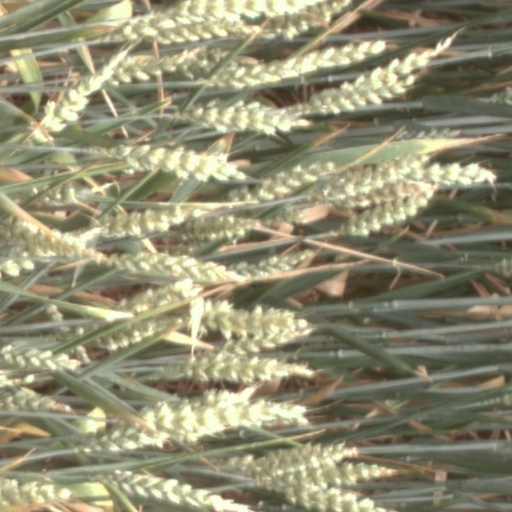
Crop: wheat